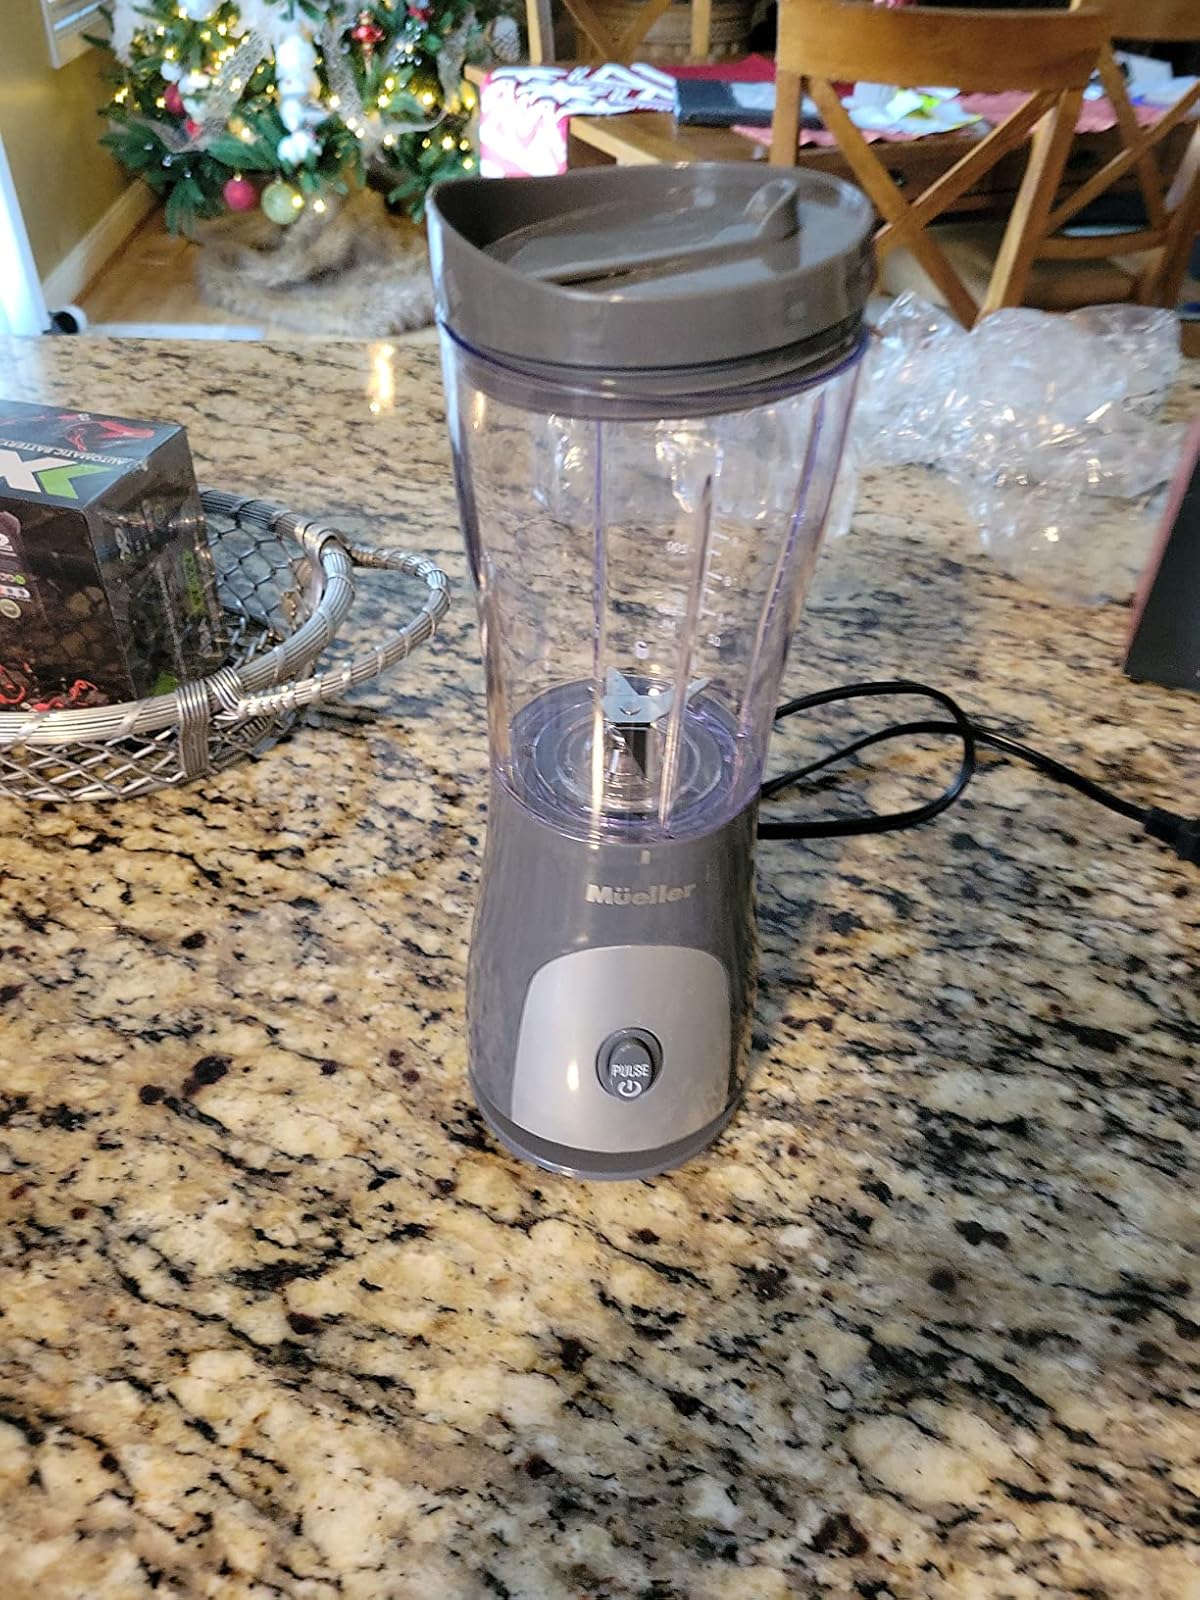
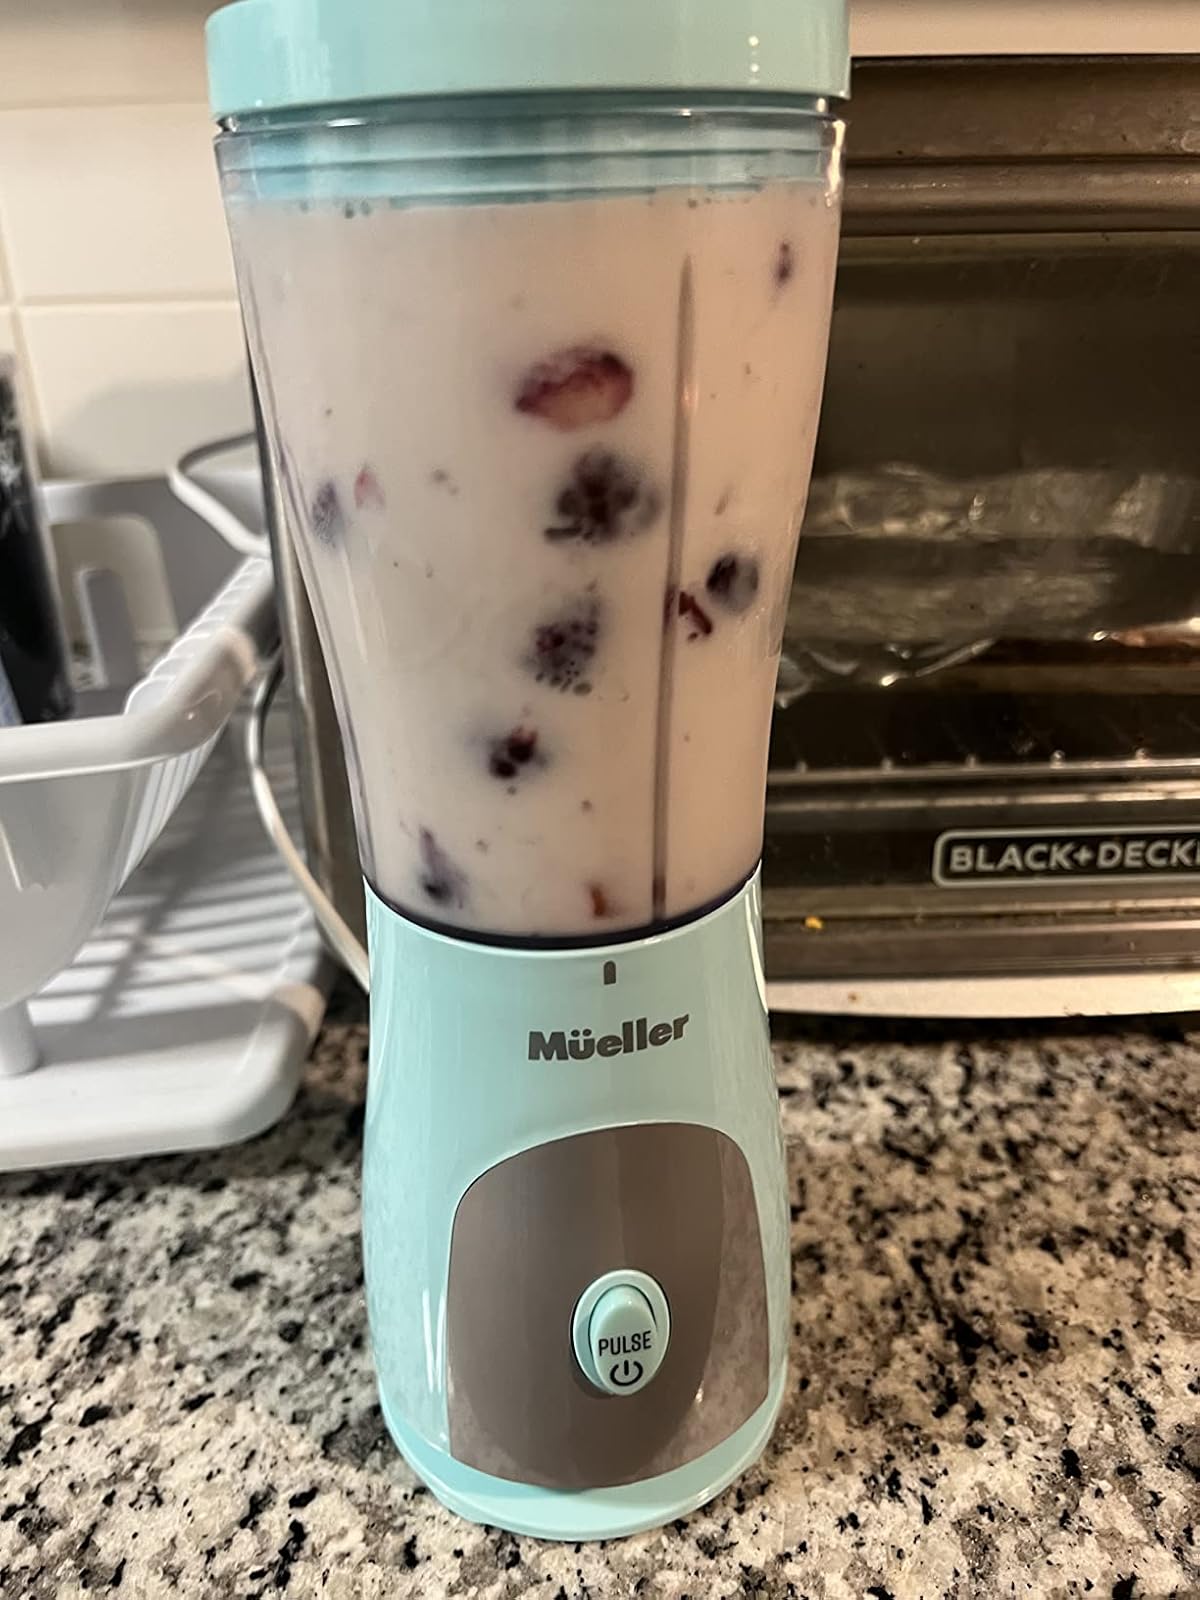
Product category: items_blender
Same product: no